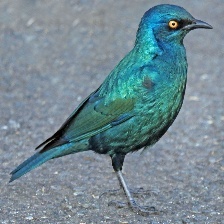
Species: CAPE GLOSSY STARLING
Scientific name: LAMPROTORNIS NITENS